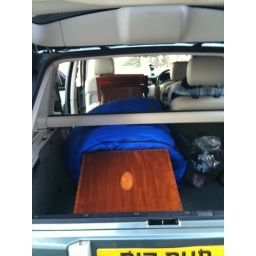
car big enough to fit a grandfather clock in